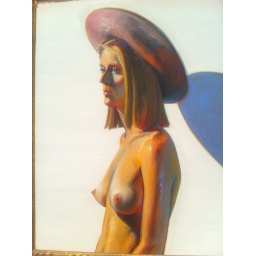
girl in a pink hat by thiebaud